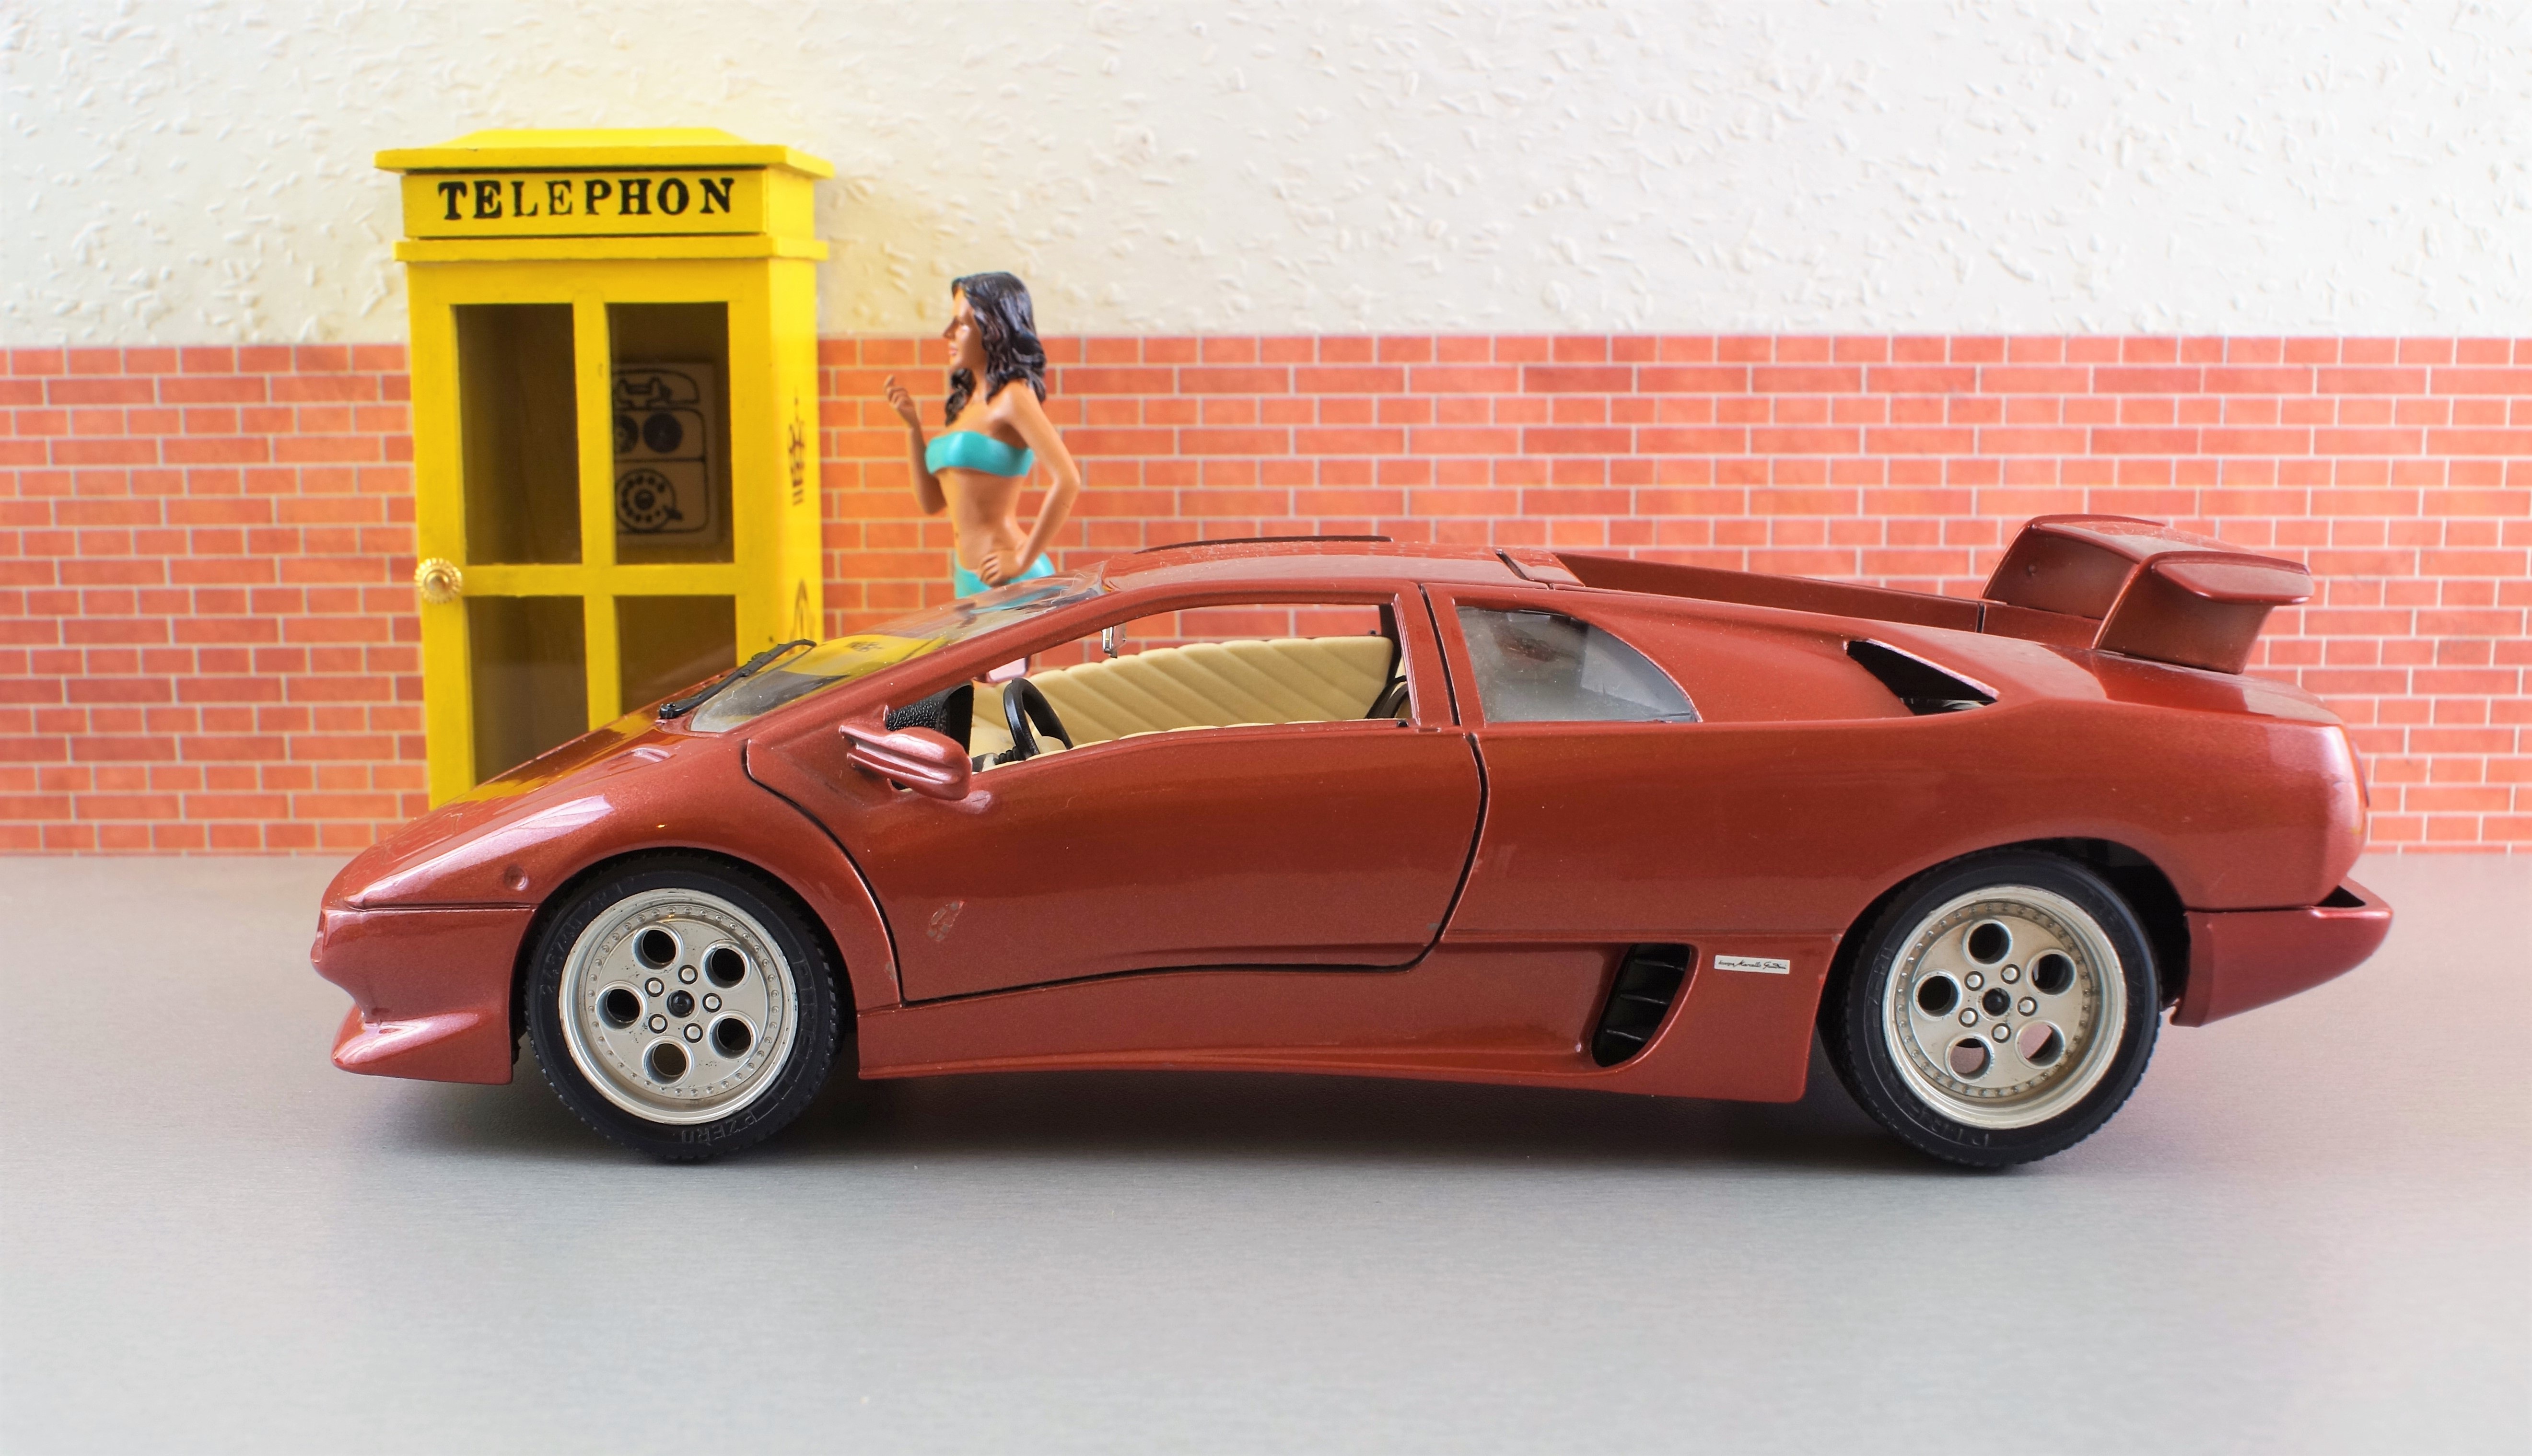
car, vehicle, land vehicle, lamborghini, sports car, lamborghini diablo, lamborghini revent n, supercar, automotive design, automobile make, luxury vehicle, performance car, model car, lamborghini murci lago